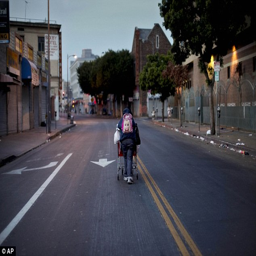
deserted : wearing a backpack and pushing a trolley filled with her possessions , a woman makes her way along the street